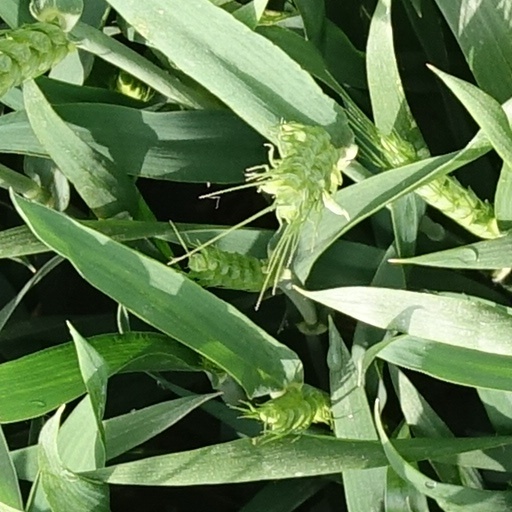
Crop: wheat